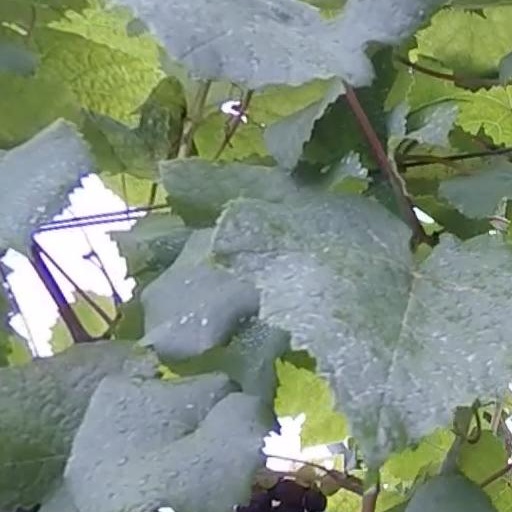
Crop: grape